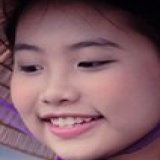
ca sĩ Phương Mỹ Chi